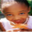
Label: girl